Varvara Flink

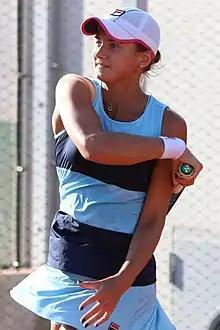
Flink at the 2022 French Open

Varvara Alexandrovna Flink (born 13 December 1996) is an inactive Russian tennis player.